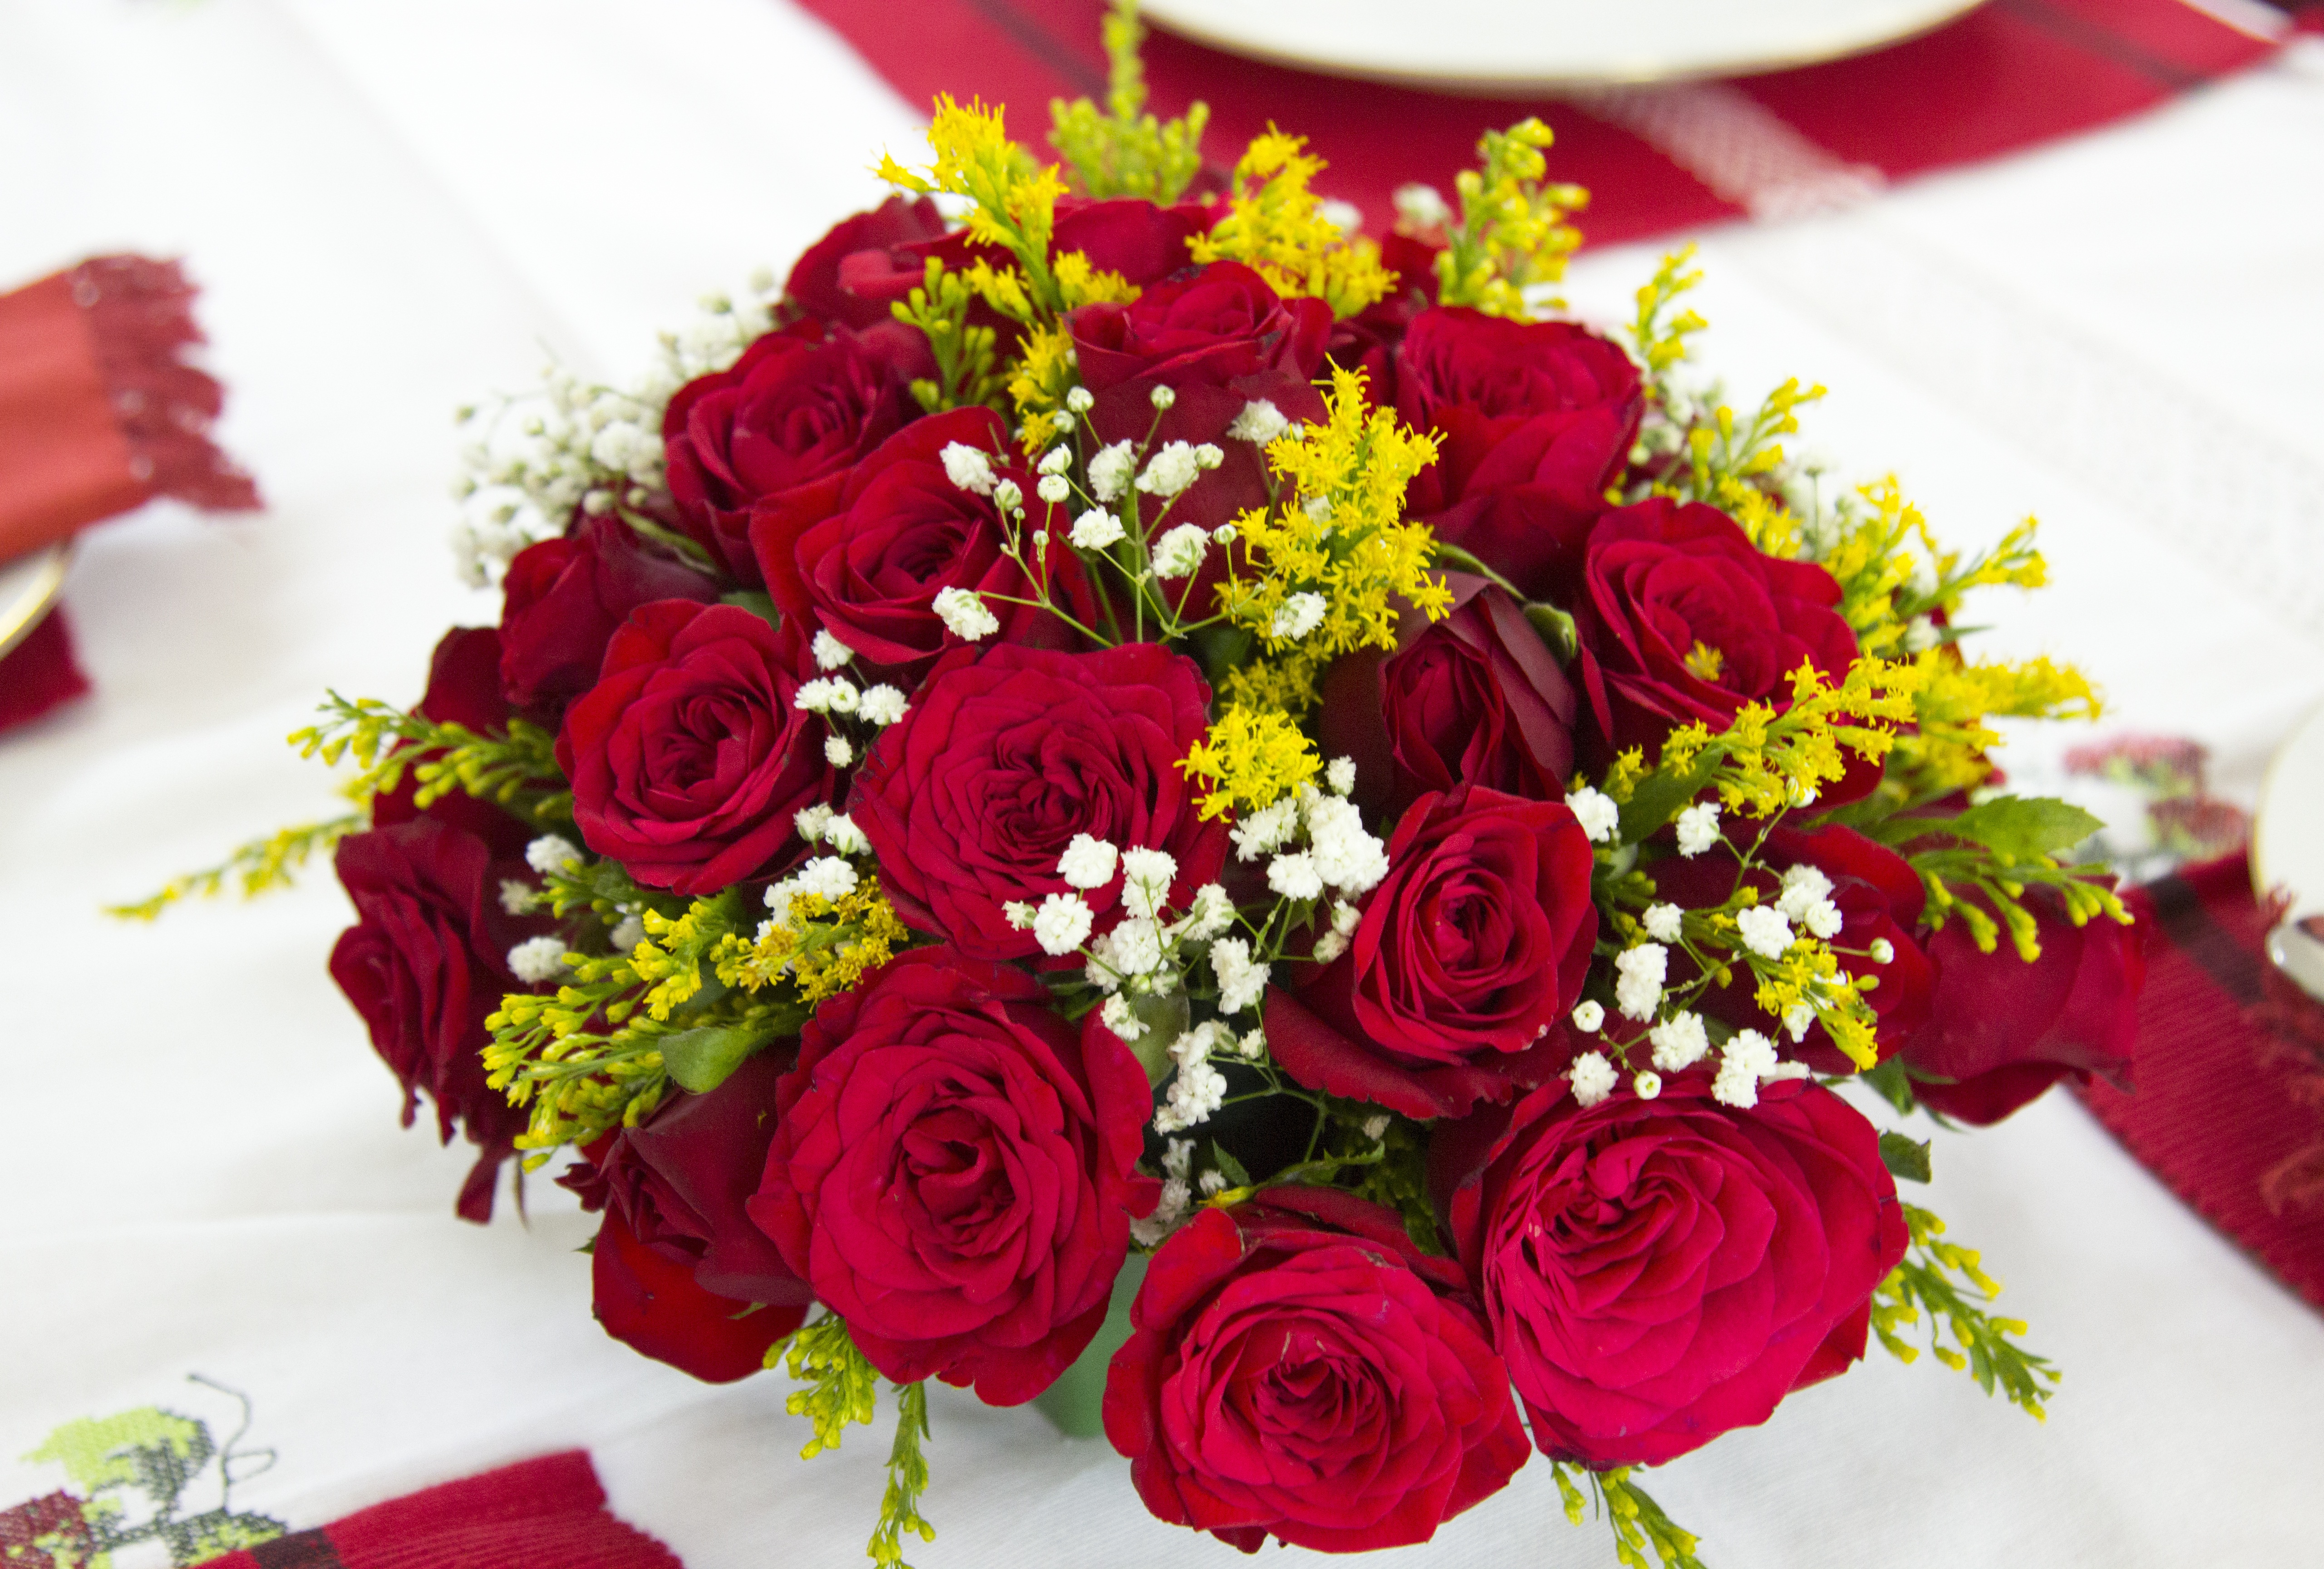
plant, flower, petal, bouquet, rose, red, arrangement, red flower, bouquet of flowers, floristry, valentine's day, wedding flowers, flowering plant, garden roses, flower bouquet, cut flowers, flowers bouquet, floral design, red rose arrangement, centrepiece, land plant, flower arranging